No Es Que Te Extrañe

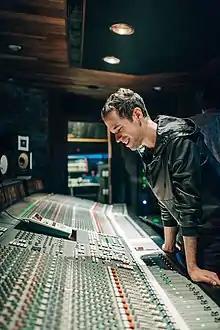
Edgar Barrera, who co-wrote the song.

Lyrically, Aguilera sings about getting closure for the domestic violence she and her mother dealt with in her early years from her estranged father, Fausto. She revealed that she wrote "No Es Que Te Extrañe" to "come full circle, accept, forgive and be set free." Aguilera disclosed that the song is about "feeling closure in a peaceful way", and understanding that someone who hurt you "might have a story as well". Aguilera also added that "No Es Que Te Extrañe" is a song about "embracing the power of forgiveness", and noted: "[it] allowed me to bring awareness on how unhealthy stagnant past grievances can keep you dwelling in dark thoughts and patterns. It’s only when you decide to move forward in forgiveness do you find your healing."